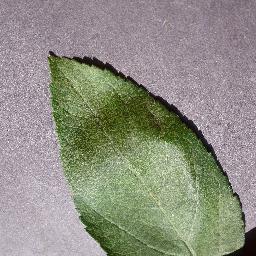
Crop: apple
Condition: healthy